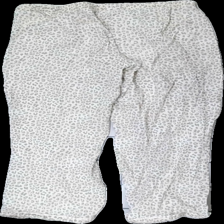
View: back
Type: Trousers
Category: Ladies
Brand: Esmara (Lidl)
Colors: Beige, Grey, Pink
Material: 100% cotton
Pattern: Animal print
Cut: Regular, Loose
Size: M
Season: All
Price range: <50
Recommended usage: Export
Comment: washed out